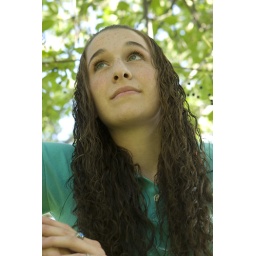
this pic was taken in raw digital format which picks up the green cast from the tree she is sitting in